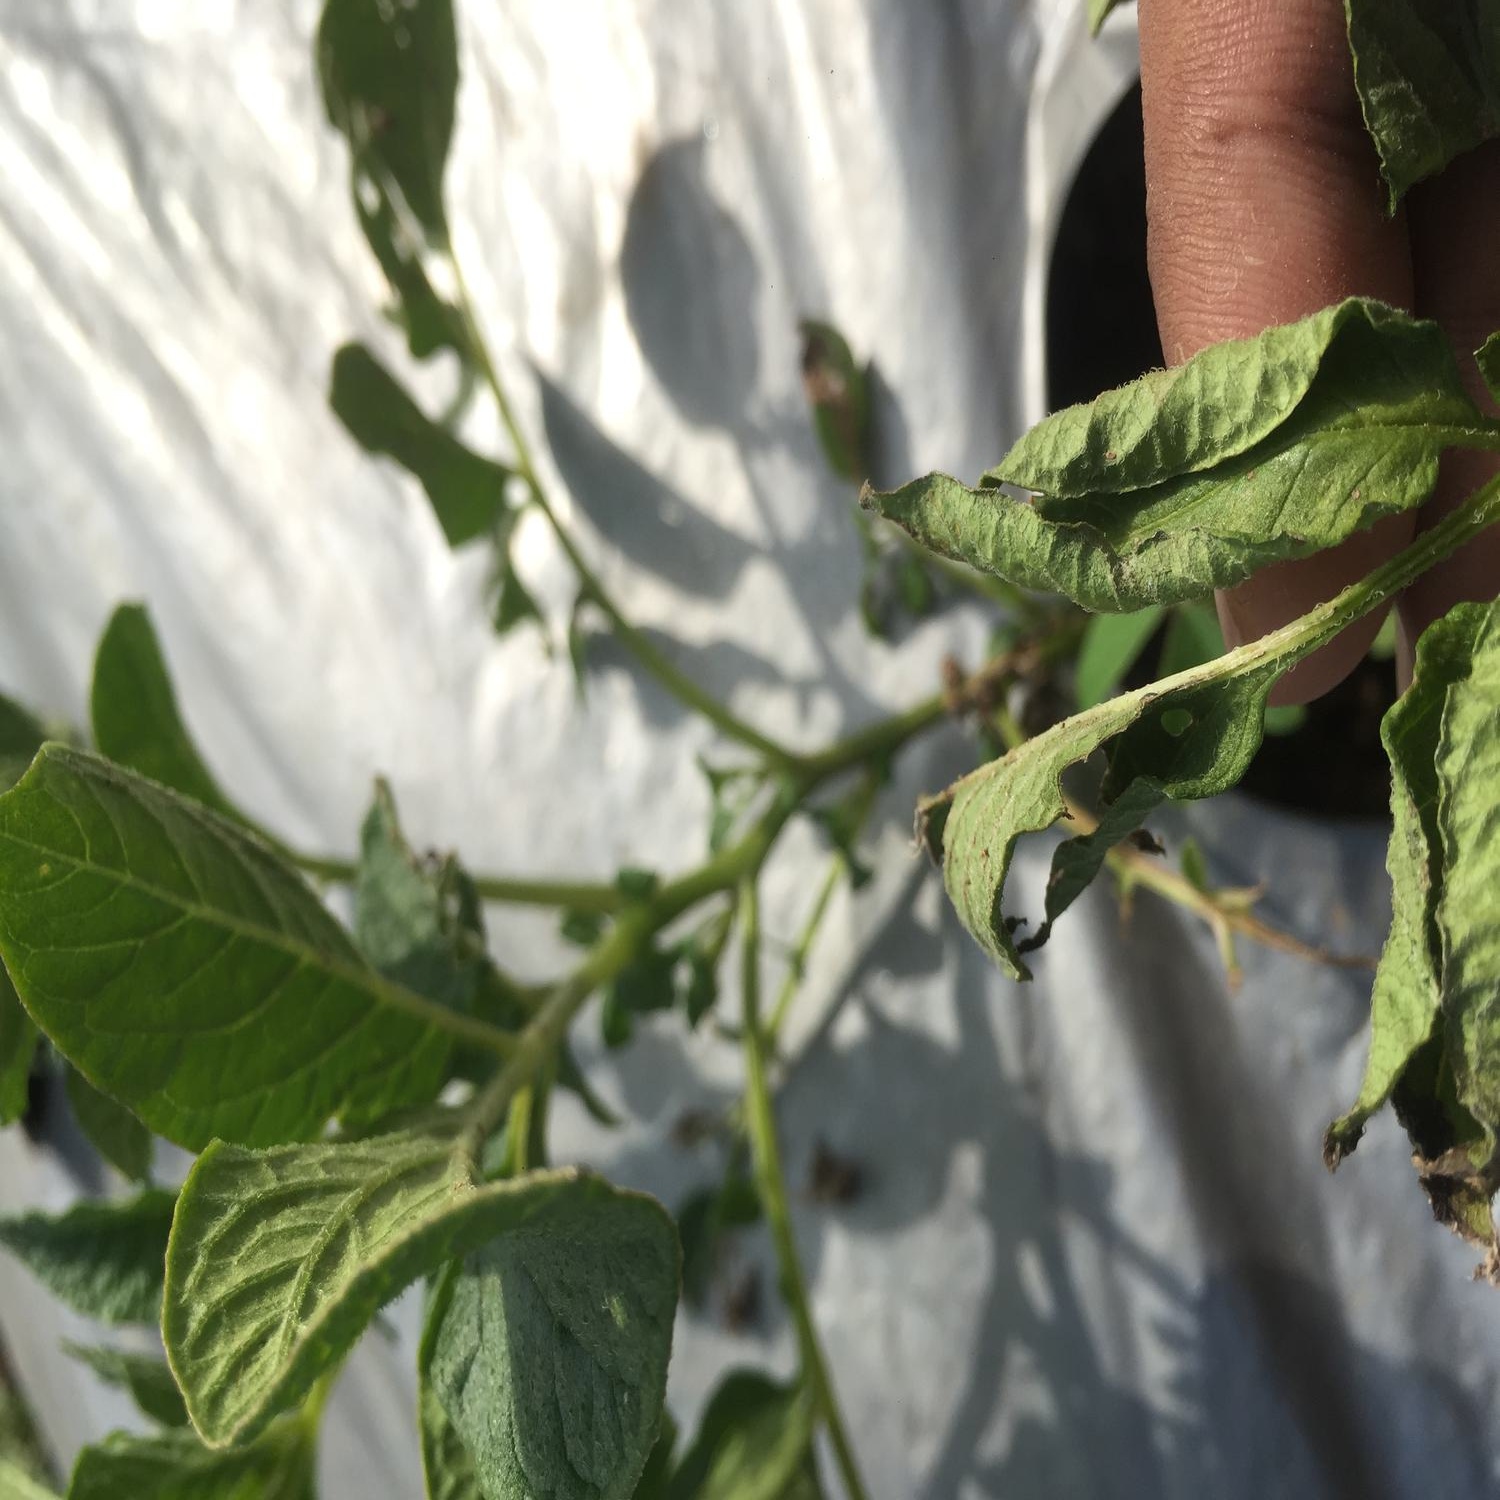
Etiqueta: Pudricion_Parda